Seema Verma

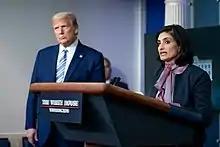
Verma speaks on the coronavirus pandemic from the White House press briefing room on April 19, 2020

On November 29, 2016, President-elect Donald Trump announced plans to nominate Verma to serve as administrator of the Centers for Medicare and Medicaid Services, the agency that oversees Medicare, Medicaid, and the insurance markets. On March 13, 2017, the United States Senate confirmed her nomination in a 55–43 vote.